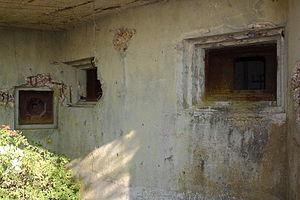
Façade de tir de la casemate de Puxieux
La casemate de Puxieux, surnommée casemate Marie-France, est une casemate d'intervalle CORF de la ligne Maginot, située sur la commune de Viviers-sur-Chiers dans le département de Meurthe-et-Moselle.